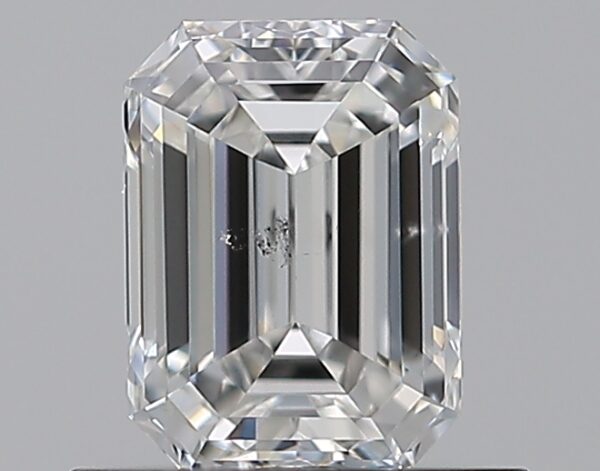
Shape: emerald
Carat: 0.7
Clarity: SI1
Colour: G
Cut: EX
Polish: EX
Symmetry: VG
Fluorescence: N
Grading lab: GIA
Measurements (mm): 5.87 x 4.31 x 2.88